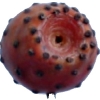
Label: cactus_fruit_red